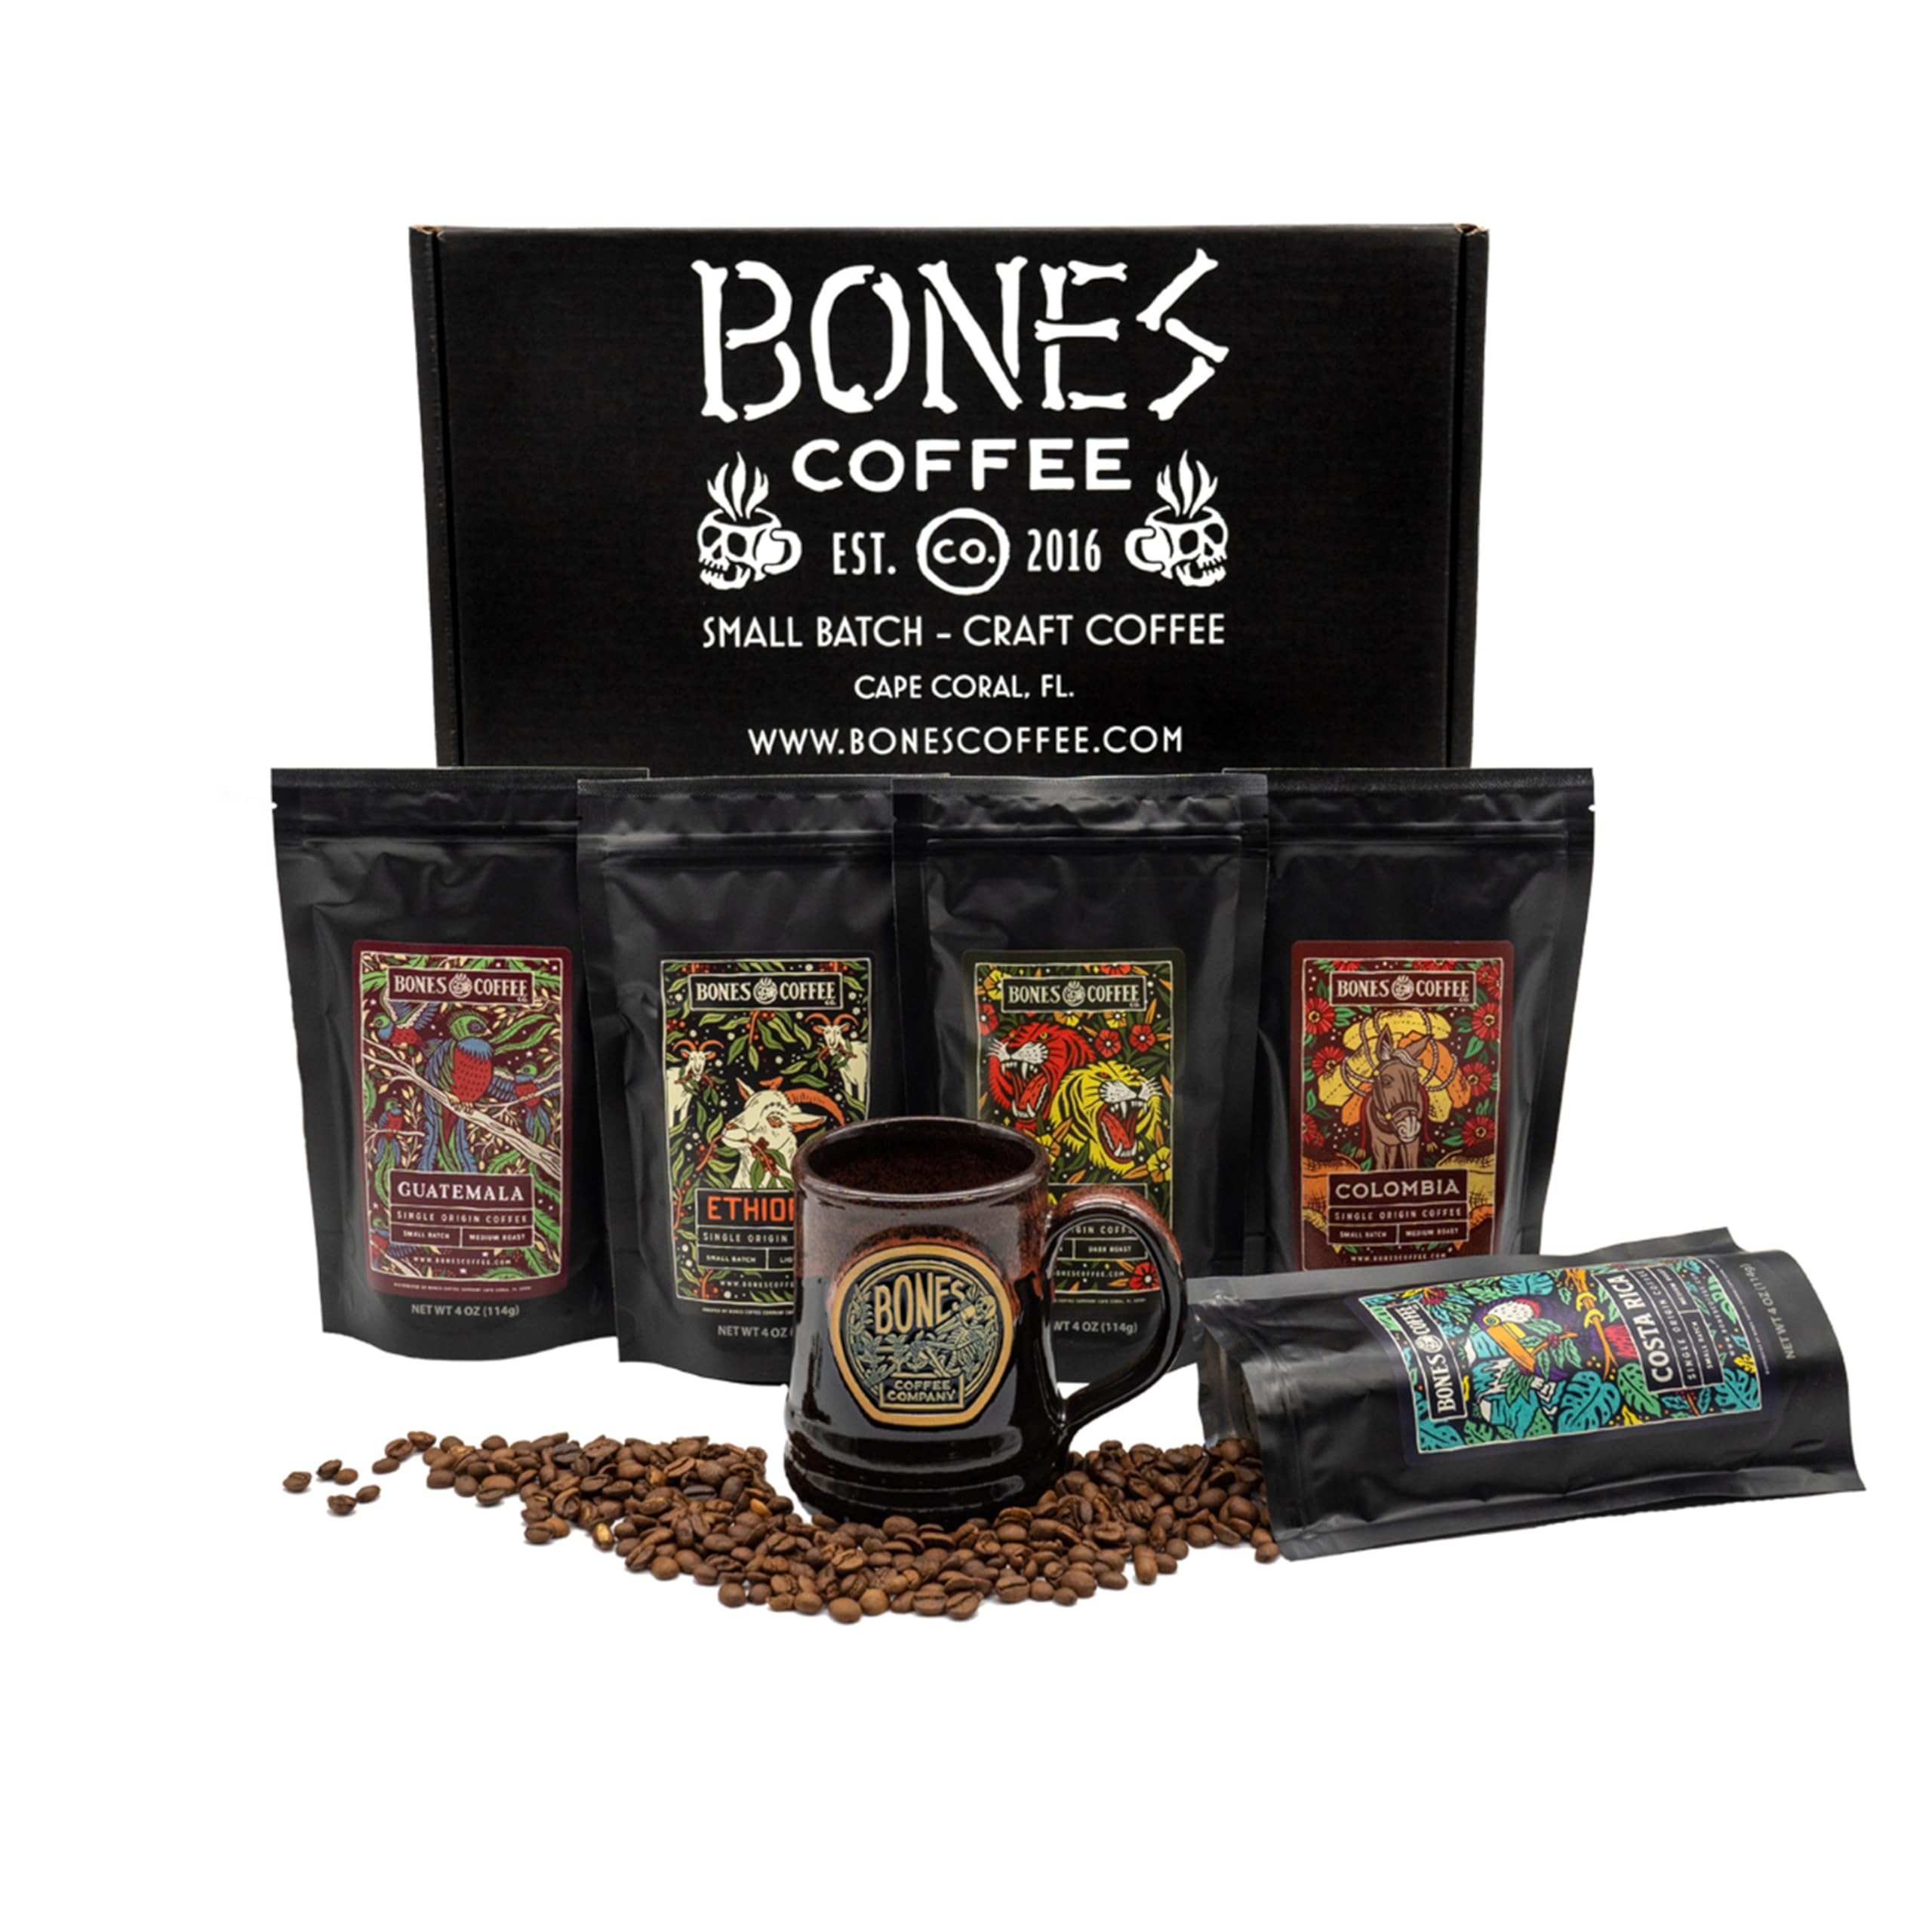
Item Name: Bones Coffee Company New World Tour Gift Set Samples Pack with Coffee Mug Medium Roast Ground Low Acid Flavored Coffee Beans (4 oz, Pack of 5)
Bullet Point 1: Coffee from around the world; Sample the finest single origin coffees from the greatest coffee growing regions in the world; sumatra; costa rica; colombia; ethiopia and guatemala; Each of these coffees have their own distinct flavor and are roasted to unleash their full potential
Bullet Point 2: Artisan roasted coffee beans; Carefully selected coffee beans roasted in small batches so you get fresh coffee; Each bag is packaged in resealable bags to maintain freshness
Bullet Point 3: Whole bean coffee and ground coffee; Our ground coffee is suited for use in auto drip machines; Grind the whole beans to the required coarseness for french press, pour over or cold brew methods
Bullet Point 4: Vegan and keto friendly; Enjoy our flavored coffee without the guilt; Our gourmet coffee is keto and vegan friendly and dairy free with no added sugar or carbs
Bullet Point 5: Fresh arabica beans; Our Brazilian coffee beans are ethically sourced and each batch is roasted fresh daily; Our medium roast arabica coffee gives you a smooth flavor with low acidity, sweet aroma and unique taste
Product Description: Not sure what flavor to try? Looking for the perfect gift? No problem! Now you can enjoy 5 of our deliciously unique flavors to sample! We've packaged 5 of our favorite coffee flavors together to create the perfect gift for a friend or a delicious treat for yourself! Each 4oz sample bag will brew up to ten cups of coffee
Value: 20.0
Unit: Ounce

Price: 64.99